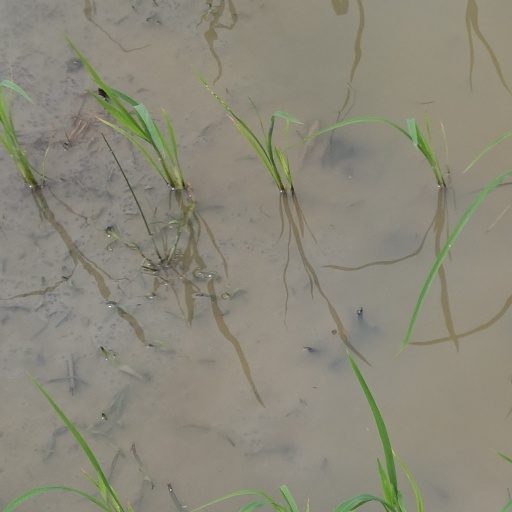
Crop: rice